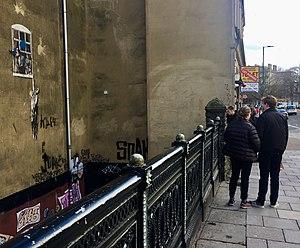
Well Hung Lover également appelé Naked Man Hanging From Window, ou simplement Naked Man, est une peinture murale de l'artiste de rue anonyme Banksy, réalisée sur un mur de Frogmore Street à Bristol, en Angleterre.